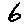
Label: 6